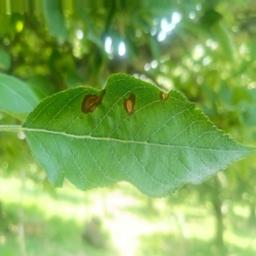
Label: Alternaria